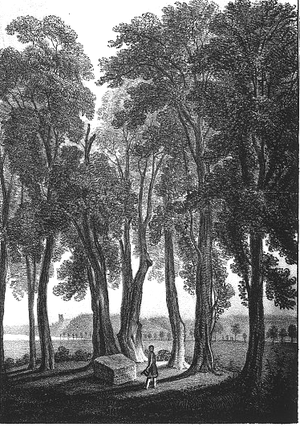
Luslawice, orthographiée Lusławice en polonais, est une commune de Voïvodie de Petite-Pologne, dans le sud de la Pologne. Le plus grand arboretum du pays s'y trouve, fondé par le compositeur de musique Krzysztof Penderecki, de même que la tombe de Fausto Sozzini.
Fausto Socin, de son nom d'origine Fausto Paolo Sozzini ou Socini, aussi appelé Faustus Socinus, né le 5 décembre 1539 à Sienne et mort le 4 mars 1604 à Luslawice, est un théologien italien installé en Pologne. Son nom est attaché au socinianisme. Il fut le principal théologien de la Petite Église polonaise.